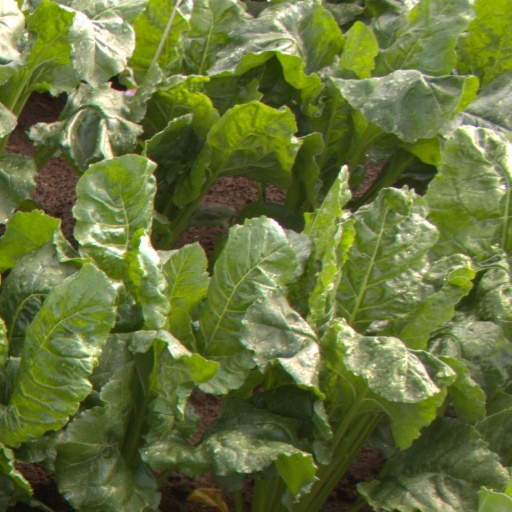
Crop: sugar beet